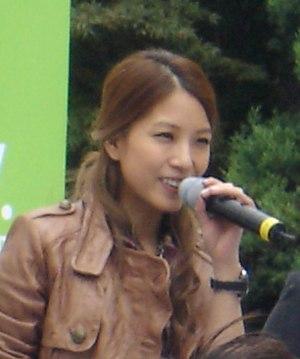
Le terme asiatique désigne une personne originaire d'Asie.
Bo Ah Kwon, née le 5 novembre 1986, plus connue par son nom de scène BoA, acronyme de Beat of Angel, est une autrice-compositrice sud-coréenne. Elle est née à Guri, dans la province de Gyeonggi. BoA fut découverte par SM Entertainment lors d'une audition de jeunes talents en 1998. En 2000, elle sort ID; Peace B, son premier album coréen. Deux ans plus tard, paraît son premier album japonais, Listen to My Heart, sous le label Avex Trax. Le 14 octobre 2008, avec SM Entertainment USA, une subdivision de SM Entertainment, BoA sort un single aux États-Unis, suivi de l'album BoA en mars 2009. La même année parait Mamoritai: White Wishes thème principal de Tales of Graces.